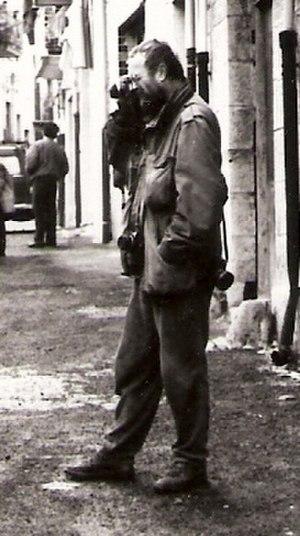
Josef Koudelka, né le 10 janvier 1938 à Boskovice en Moravie, est un photographe français d'origine tchèque. Il vit et travaille à Paris et à Prague.